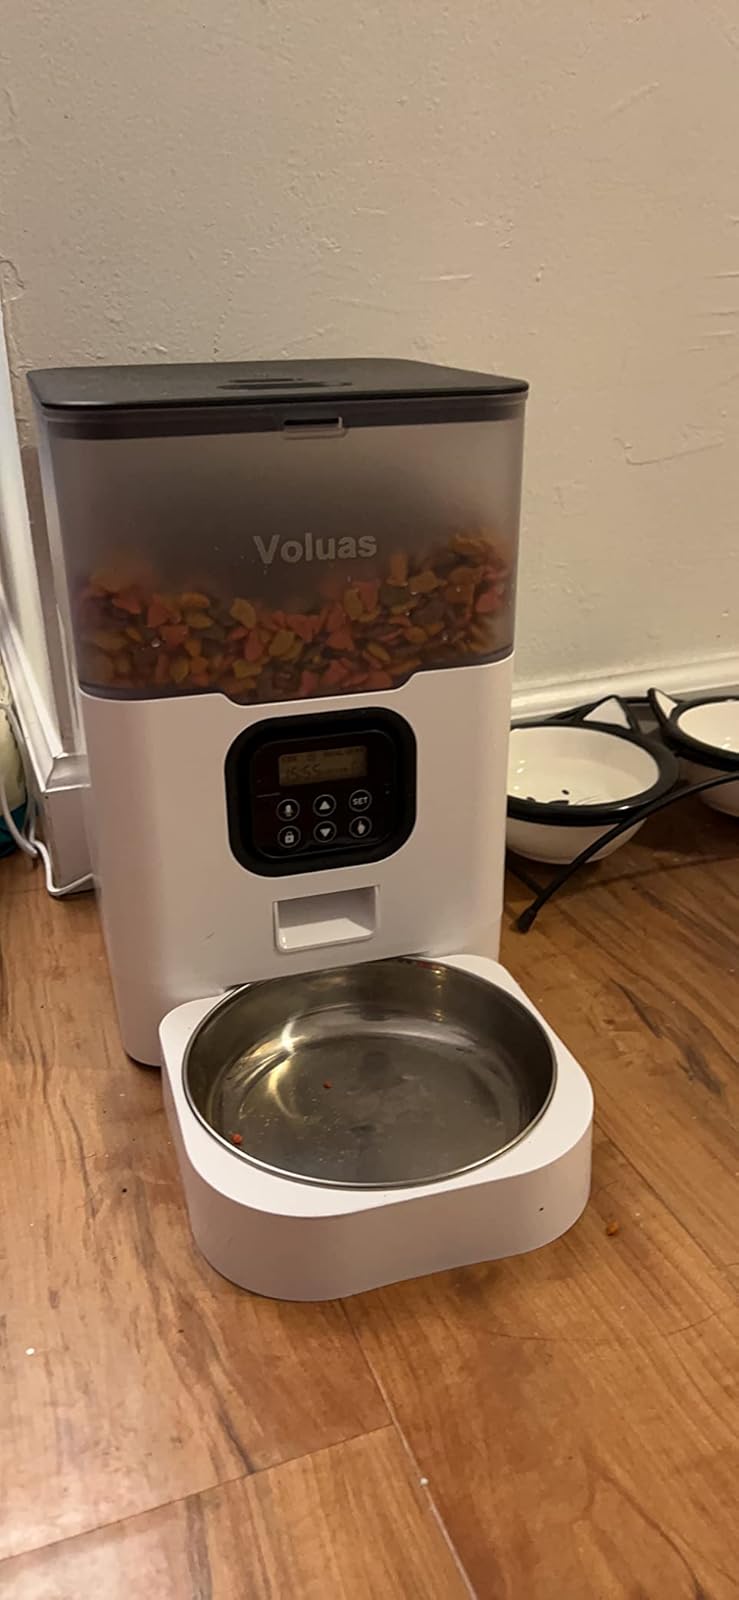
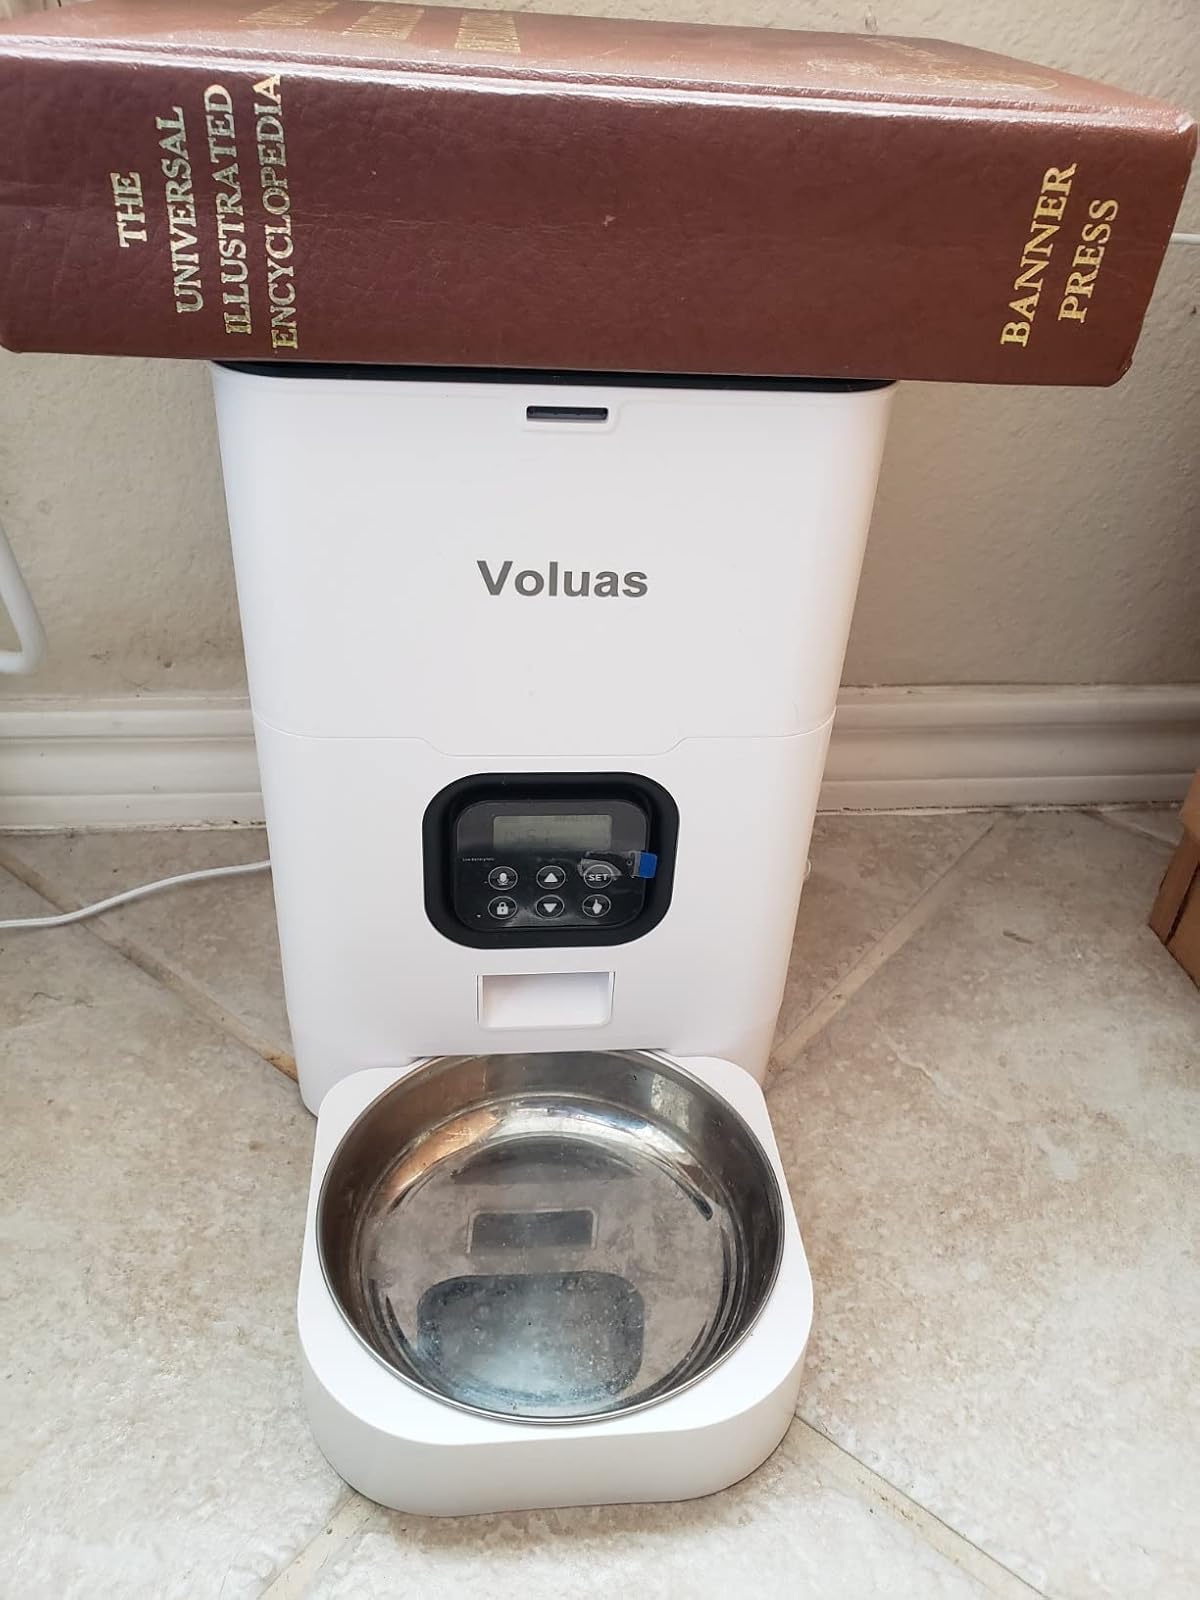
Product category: items_feeder
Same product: no